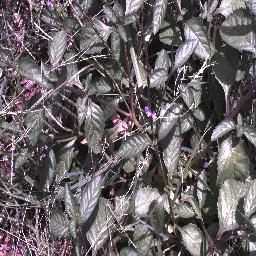
Label: snake_weed